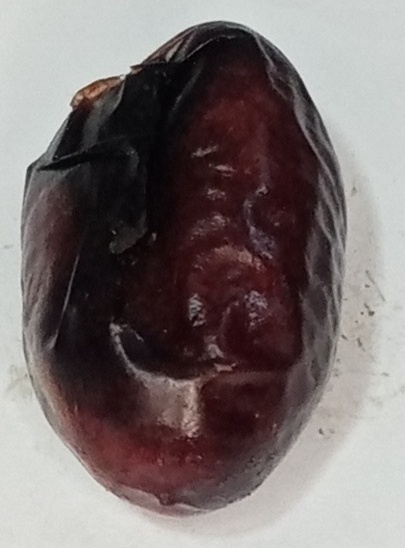
Variety: kupro
Size: large
Grade: grade-3